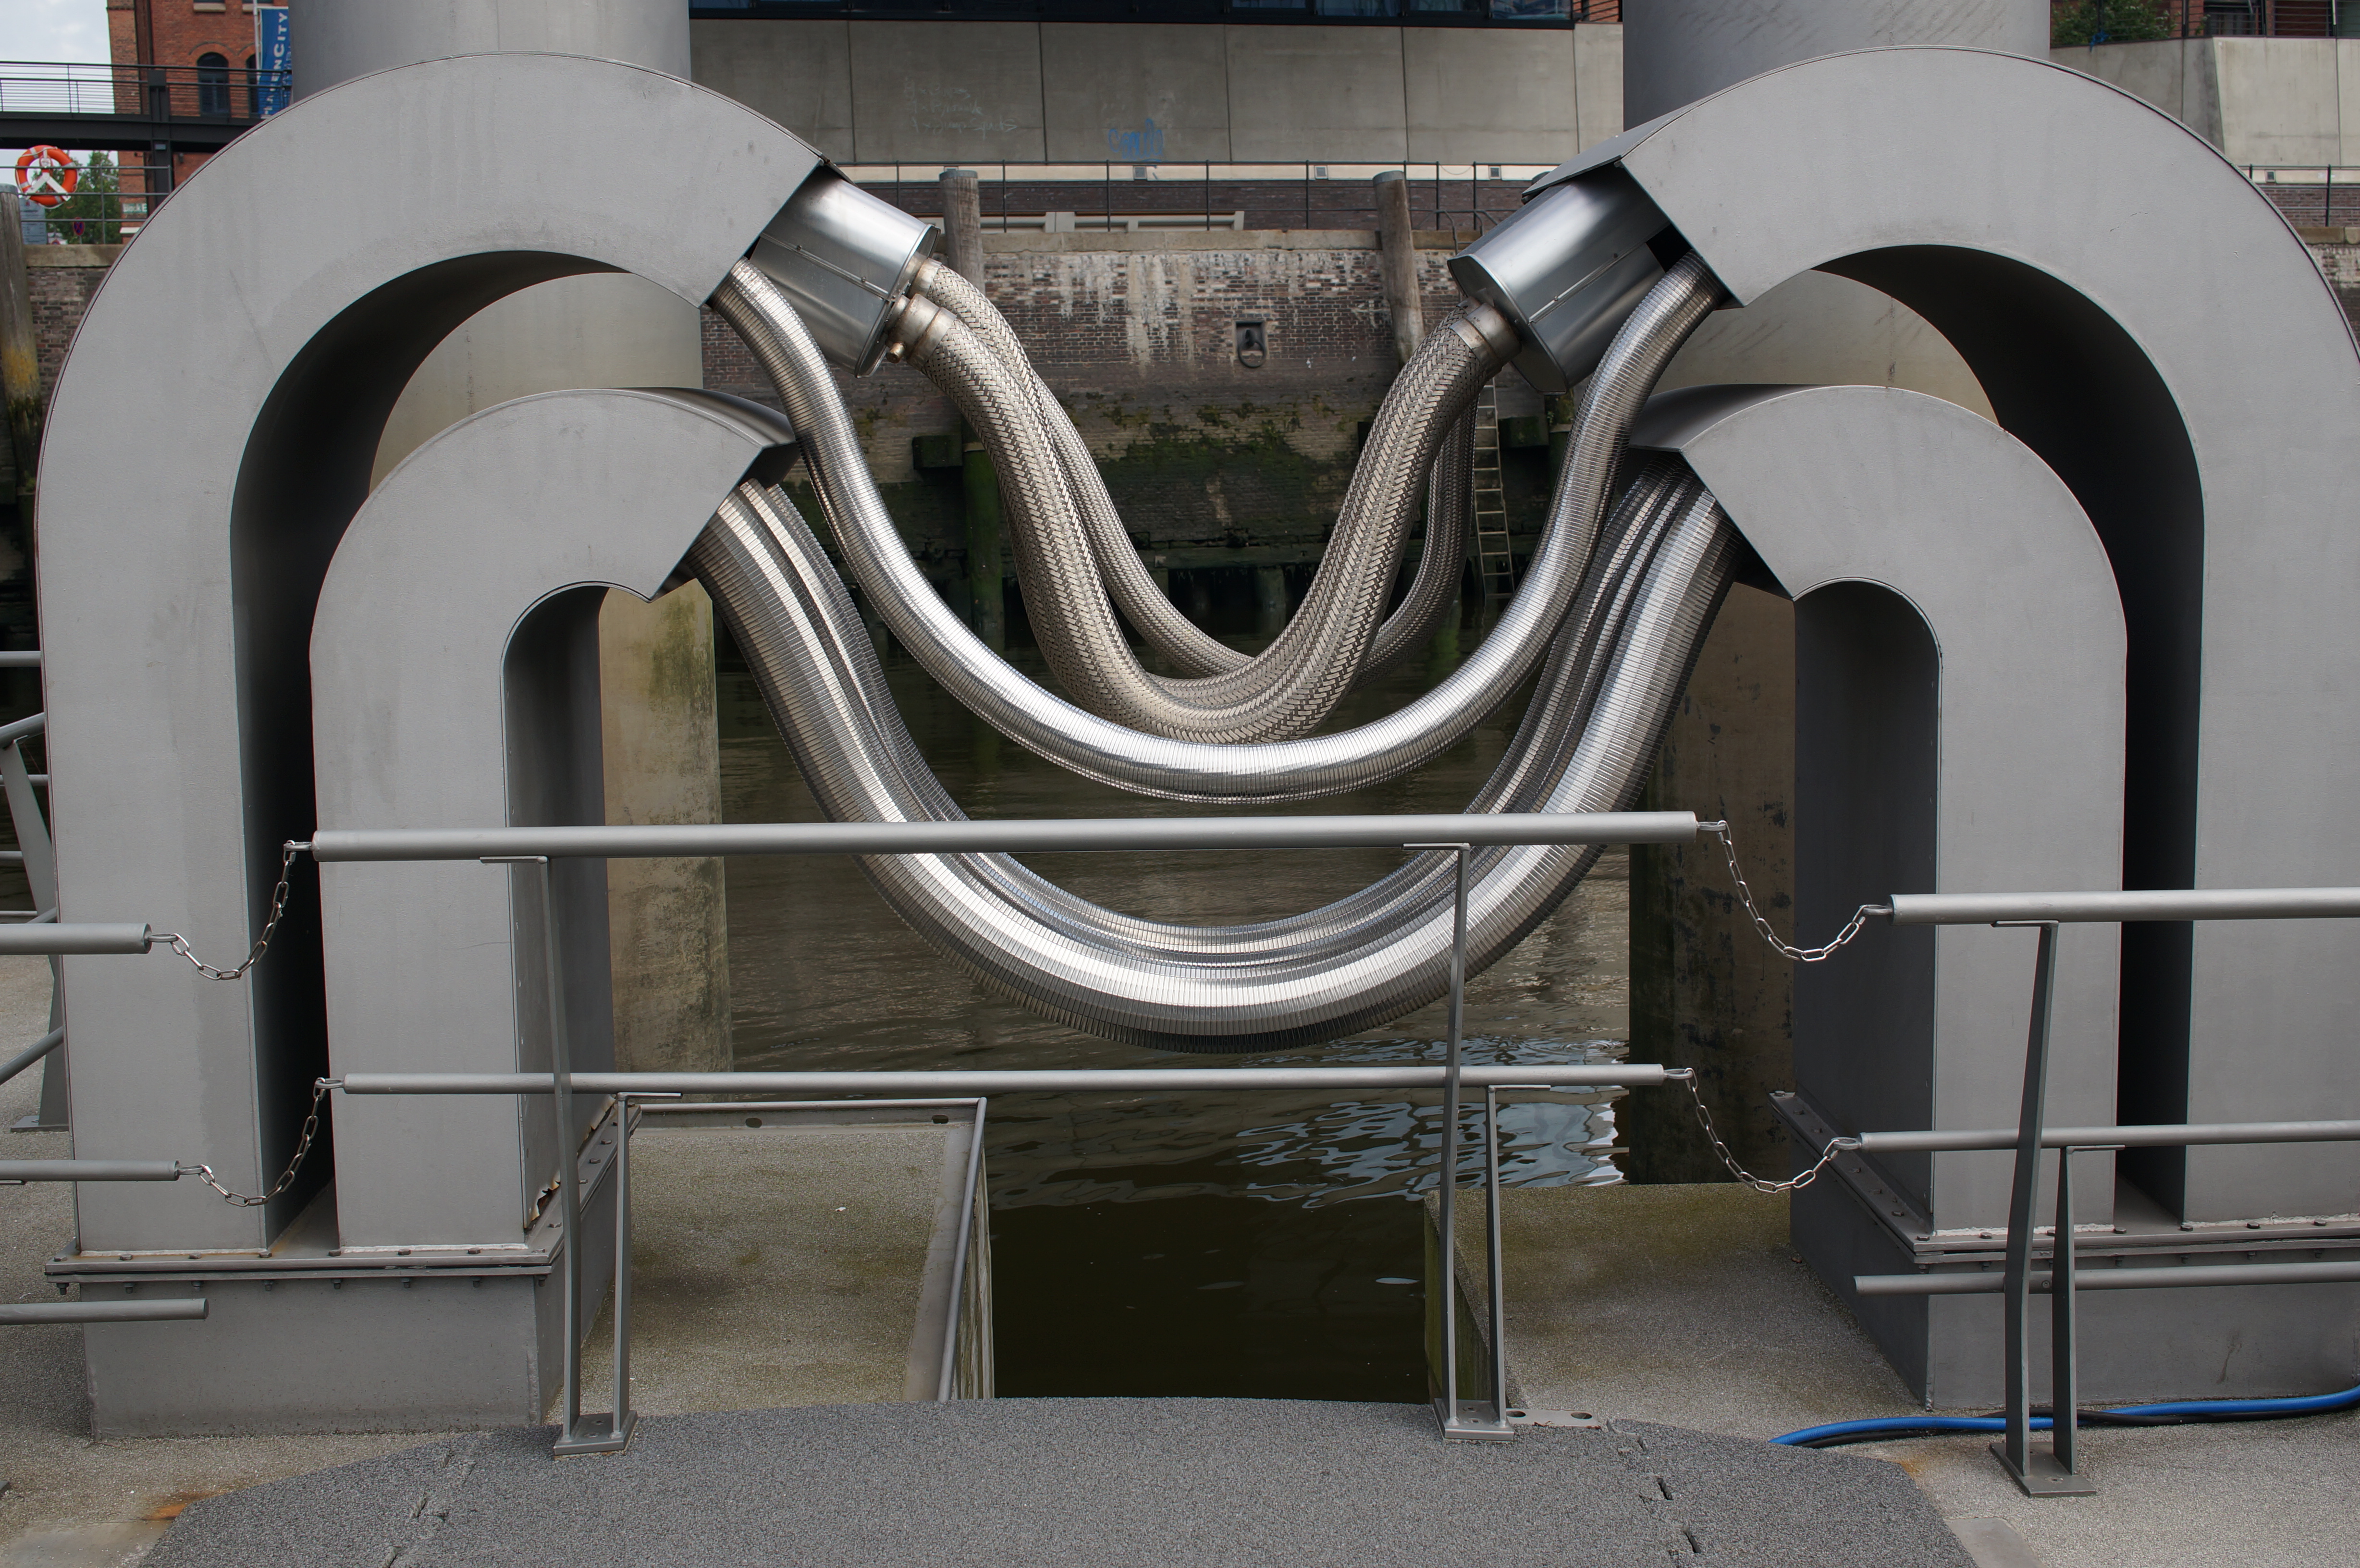
architecture, arch, sculpture, 2014, germany, deutschland, sony, sigma, iron, nex, nex6, lenstagged, steffenzahn, 30mm, sigma30mm28exdn, sigma30mmf28, sigma30mmf28dn, sigma30mm, hamburg, automotive exterior